Special Relationship

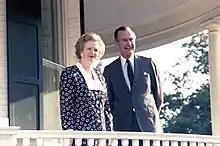
Margaret Thatcher and Vice President George H. W. Bush in Washington, D.C., in July 1987

Gerald Ford became president after Nixon's resignation. In a toast to Wilson at a January 1975 state dinner, Ford remarked,